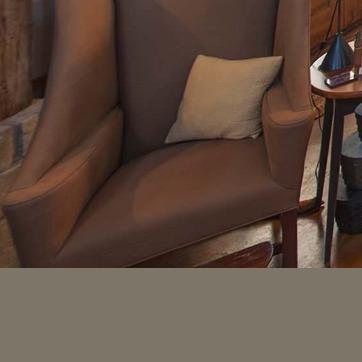
Material: fabric